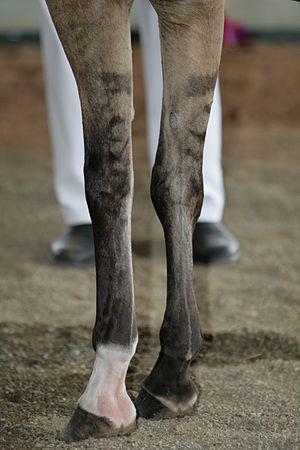
Les marques primitives des équidés sont une particularité de la robe du cheval et des autres équidés. Elles consistent en des marques noires ou claires aux localisations spécifiques, propres aux races dites primitives, et principalement dues au gène dun. Tous les chevaux porteurs du gène dun possèdent au moins une raie de mulet, grande ligne sombre qui leur traverse le dos dans la longueur, la présence d'autres marques primitives étant variable. Les autres marques communes incluent des zébrures horizontales sur les membres, une bande cruciale et une bande de crins plus clairs dans la crinière et la queue, ordinairement noires.